Smyrna, Georgia

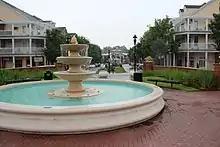
Market Village

In 1991, the city began a community redevelopment project known as "Market Village," in order to create a well-defined downtown. Included were a community center and public library. A mixed retail and residential district was modeled after an early 1900s city village, including a square with a fountain. This, and other expansions have revitalized the downtown area. Further redevelopment has occurred throughout the city—including thousands of new homes – mostly cluster homes, townhouse and condo communities replacing older neighborhoods. The population has risen as a result of redevelopment, a few annexations, and Smyrna's location as a residential suburb in the Northwest center of metro Atlanta.